Rogue River (Oregon)

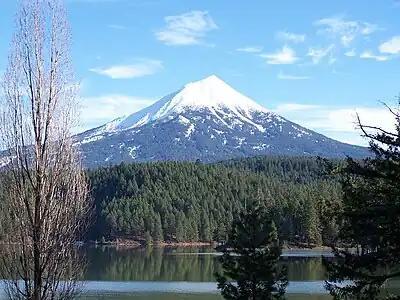
Mount McLoughlin, the highest point in the Rogue River watershed

Draining , the Rogue River watershed covers parts of Jackson, Josephine, Curry, Douglas, and Klamath counties in southwestern Oregon and Siskiyou and Del Norte counties in northern California. The steep, rugged basin, stretching from the western flank of the Cascade Range to the northeastern flank of the Siskiyou Mountains, varies in elevation from at the summit of Mount McLoughlin in the Cascades to , where the basin meets the ocean. The basin borders the watersheds of the Williamson River, Upper Klamath Lake, and the upper Klamath River on the east; the lower Klamath, Smith, and Chetco rivers on the south; the North Umpqua, South Umpqua, Coquille, and Sixes rivers on the north, and the Pacific Ocean on the west.